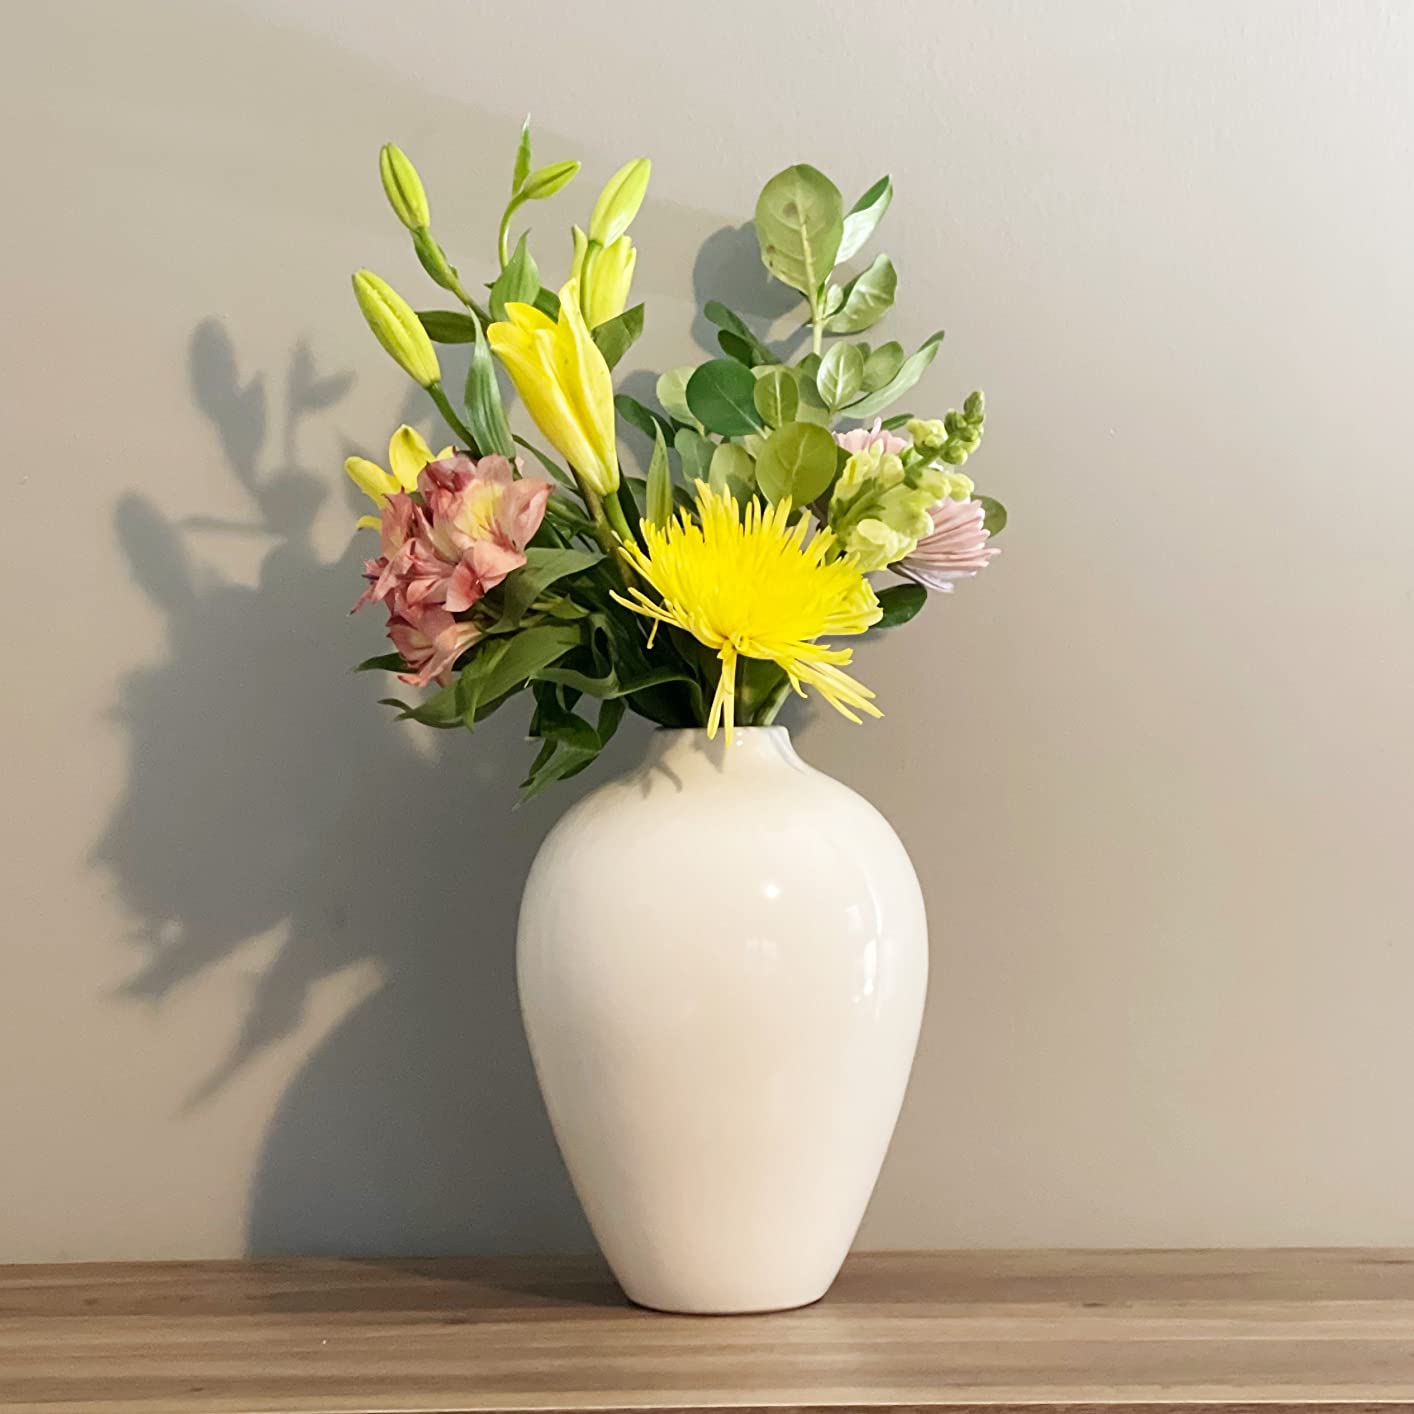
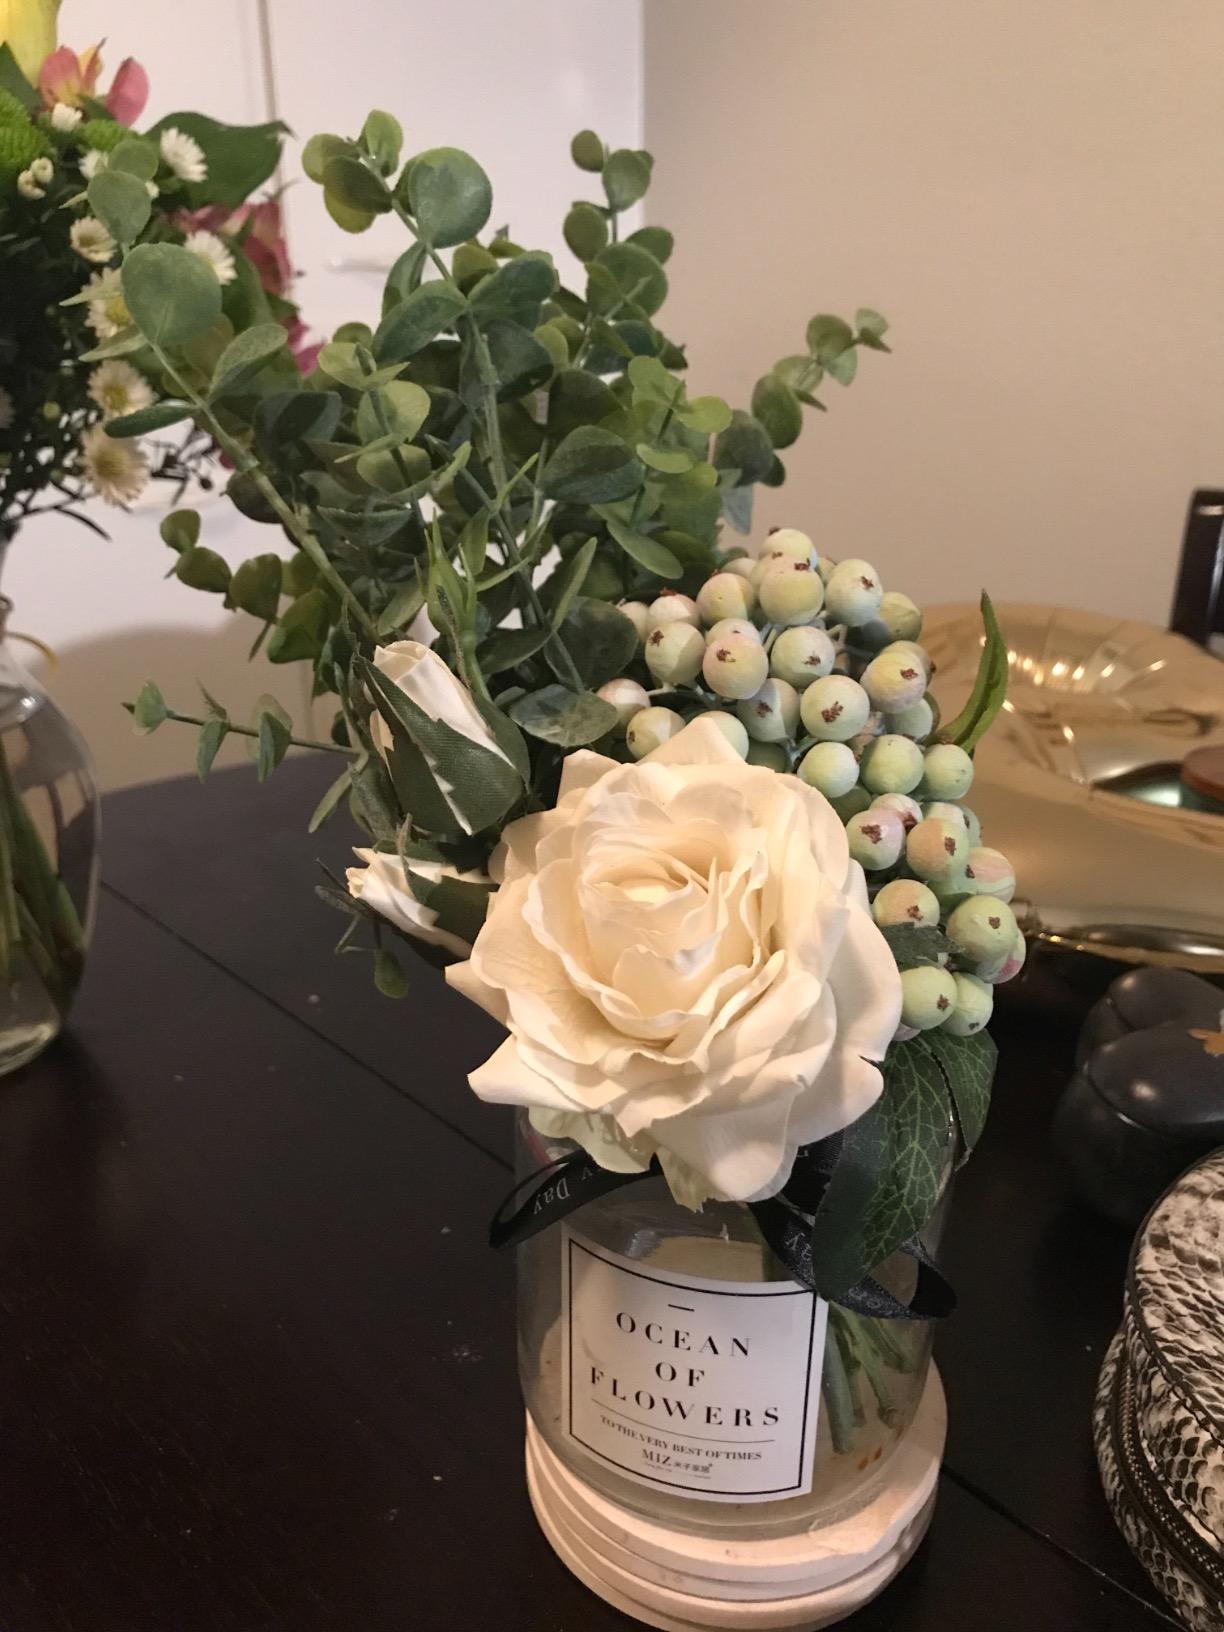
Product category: vase
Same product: no